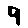
Label: 9